Barahun Island

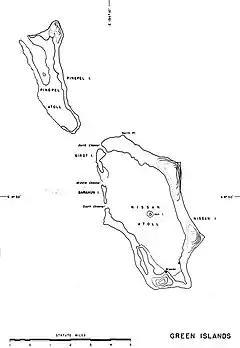
Map showing Baharun Island

Barahun Island is a small island of the Green Islands archipelago, in the Autonomous Region of Bougainville of northeastern Papua New Guinea.